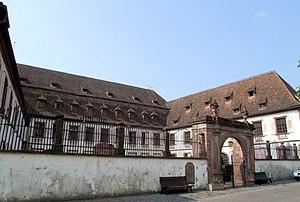
Wissembourg - Hôtel Stanislas
L'hôpital Stanislas est un monument historique situé à Wissembourg, dans le département français du Bas-Rhin.
Ce tableau présente la liste de tous les monuments historiques de Wissembourg, classés ou inscrits.